Tobu Kameido Line

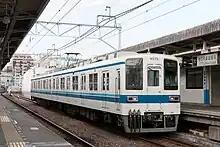
A two-car 8000 series set at Hikifune Station in April 2011

Services on the line are operated using a fleet of two-car 8000 series EMU trains.